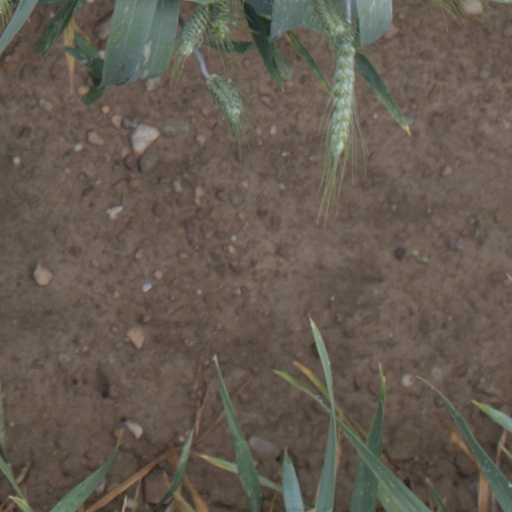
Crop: wheat